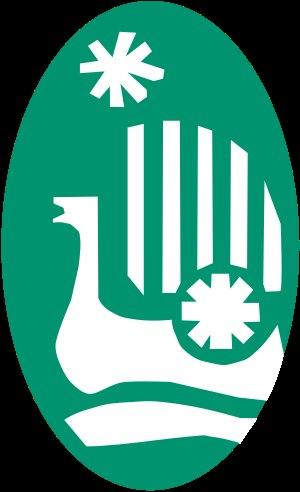
L'Eure est un département français de la région Normandie. Il tire son nom de l'Eure, rivière qui le traverse avant de rejoindre la Seine. L'Insee et La Poste lui attribuent le code 27. Sa préfecture est Évreux.